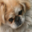
Label: dog